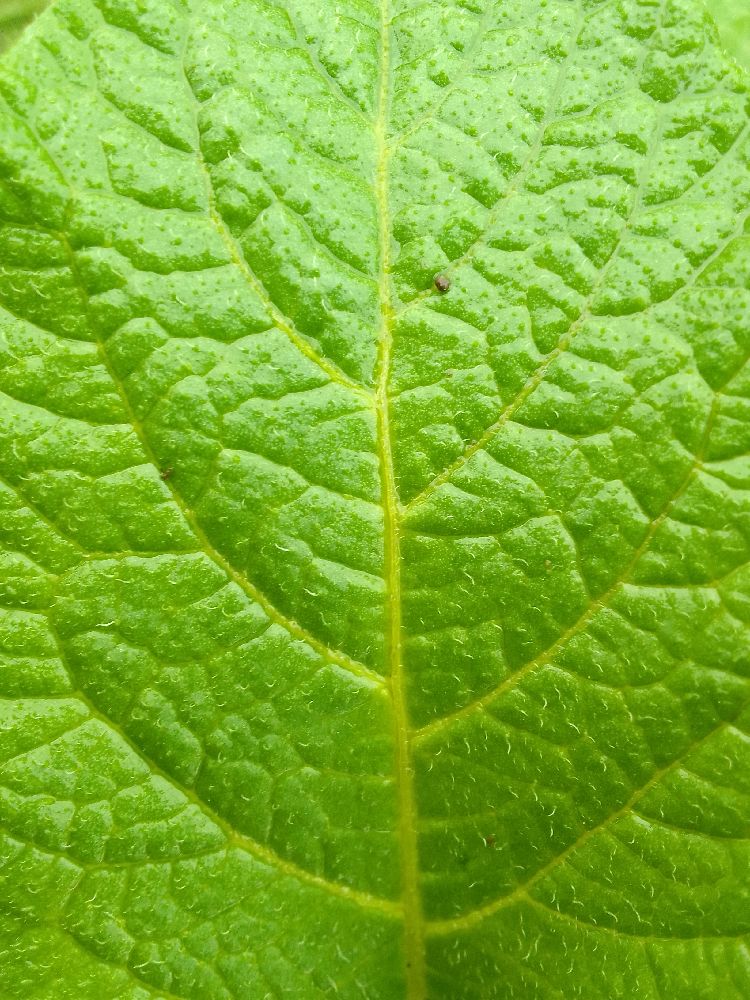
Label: Healthy